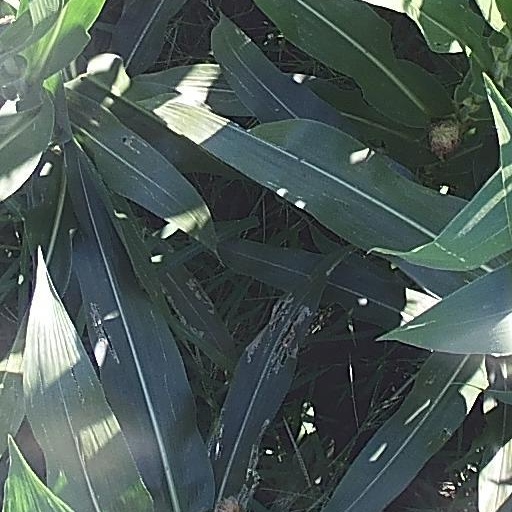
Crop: maize; corn